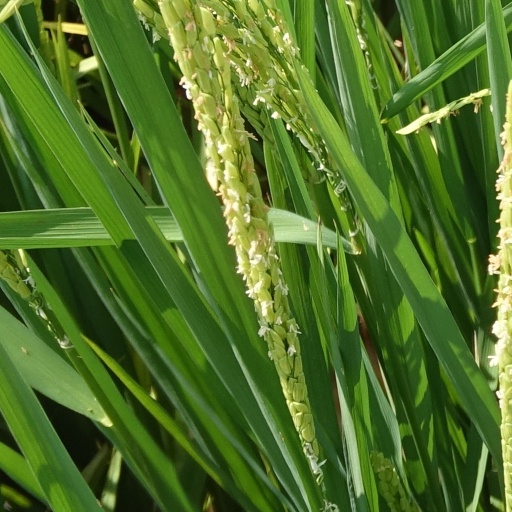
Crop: rice